1211 Avenue of the Americas

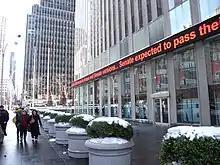
Fox News studios at street level

The building was part of the later Rockefeller Center expansion (1960s–1970s) dubbed the XYZ Buildings. Their plans were first drawn in 1963 by the Rockefeller family's architect, Wallace Harrison, of the architectural firm Harrison & Abramovitz. Their letters correspond to their height. 1251 Avenue of the Americas is the "X" Building as it is the tallest at 750 ft (229 m) and 54 stories, and was the first completed, in 1971. The "Y" is 1221 Avenue of the Americas, which was the second tower completed (1973) and is the second in height (674 ft and 51 stories). The "Z" Building, the shortest and the youngest, is 1211 Avenue of the Americas with 45 stories (592 ft).